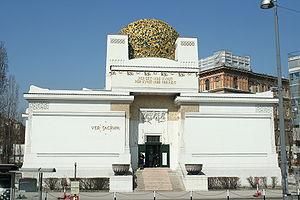
Autriche, Vienne, Palais de la Sécession
Le palais de la Sécession a été construit à Vienne, en Autriche, par Joseph Maria Olbrich en 1897.